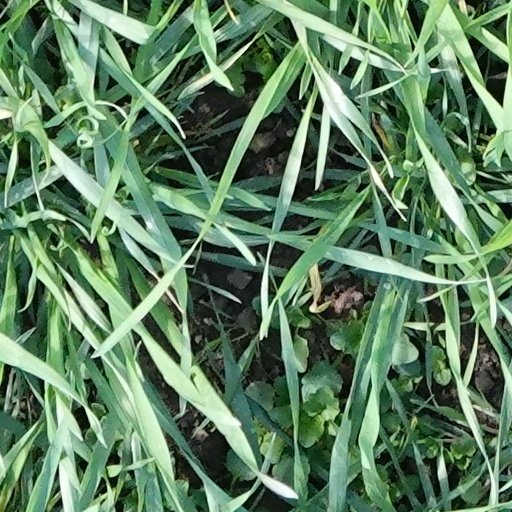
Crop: wheat